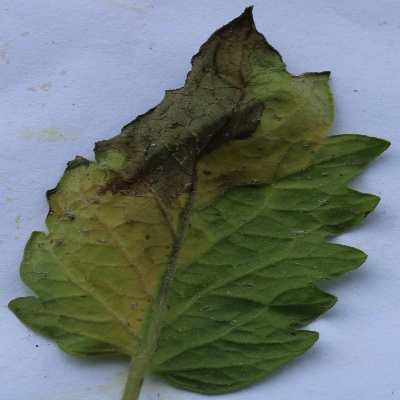
Crop: Tomato
Condition: verticulium wilt